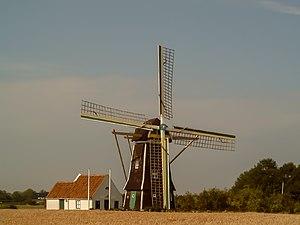
Aagtekerke est un village appartenant à la commune néerlandaise de Veere, situé dans la province de la Zélande. Le 1ᵉʳ janvier 2007, le village comptait 1 476 habitants. Il est situé sur Walcheren.